Fitzherbert

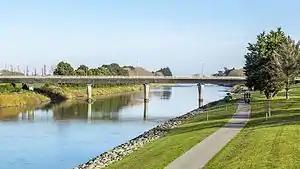

Fitzherbert is a suburb of Palmerston North, Manawatū-Whanganui, New Zealand.